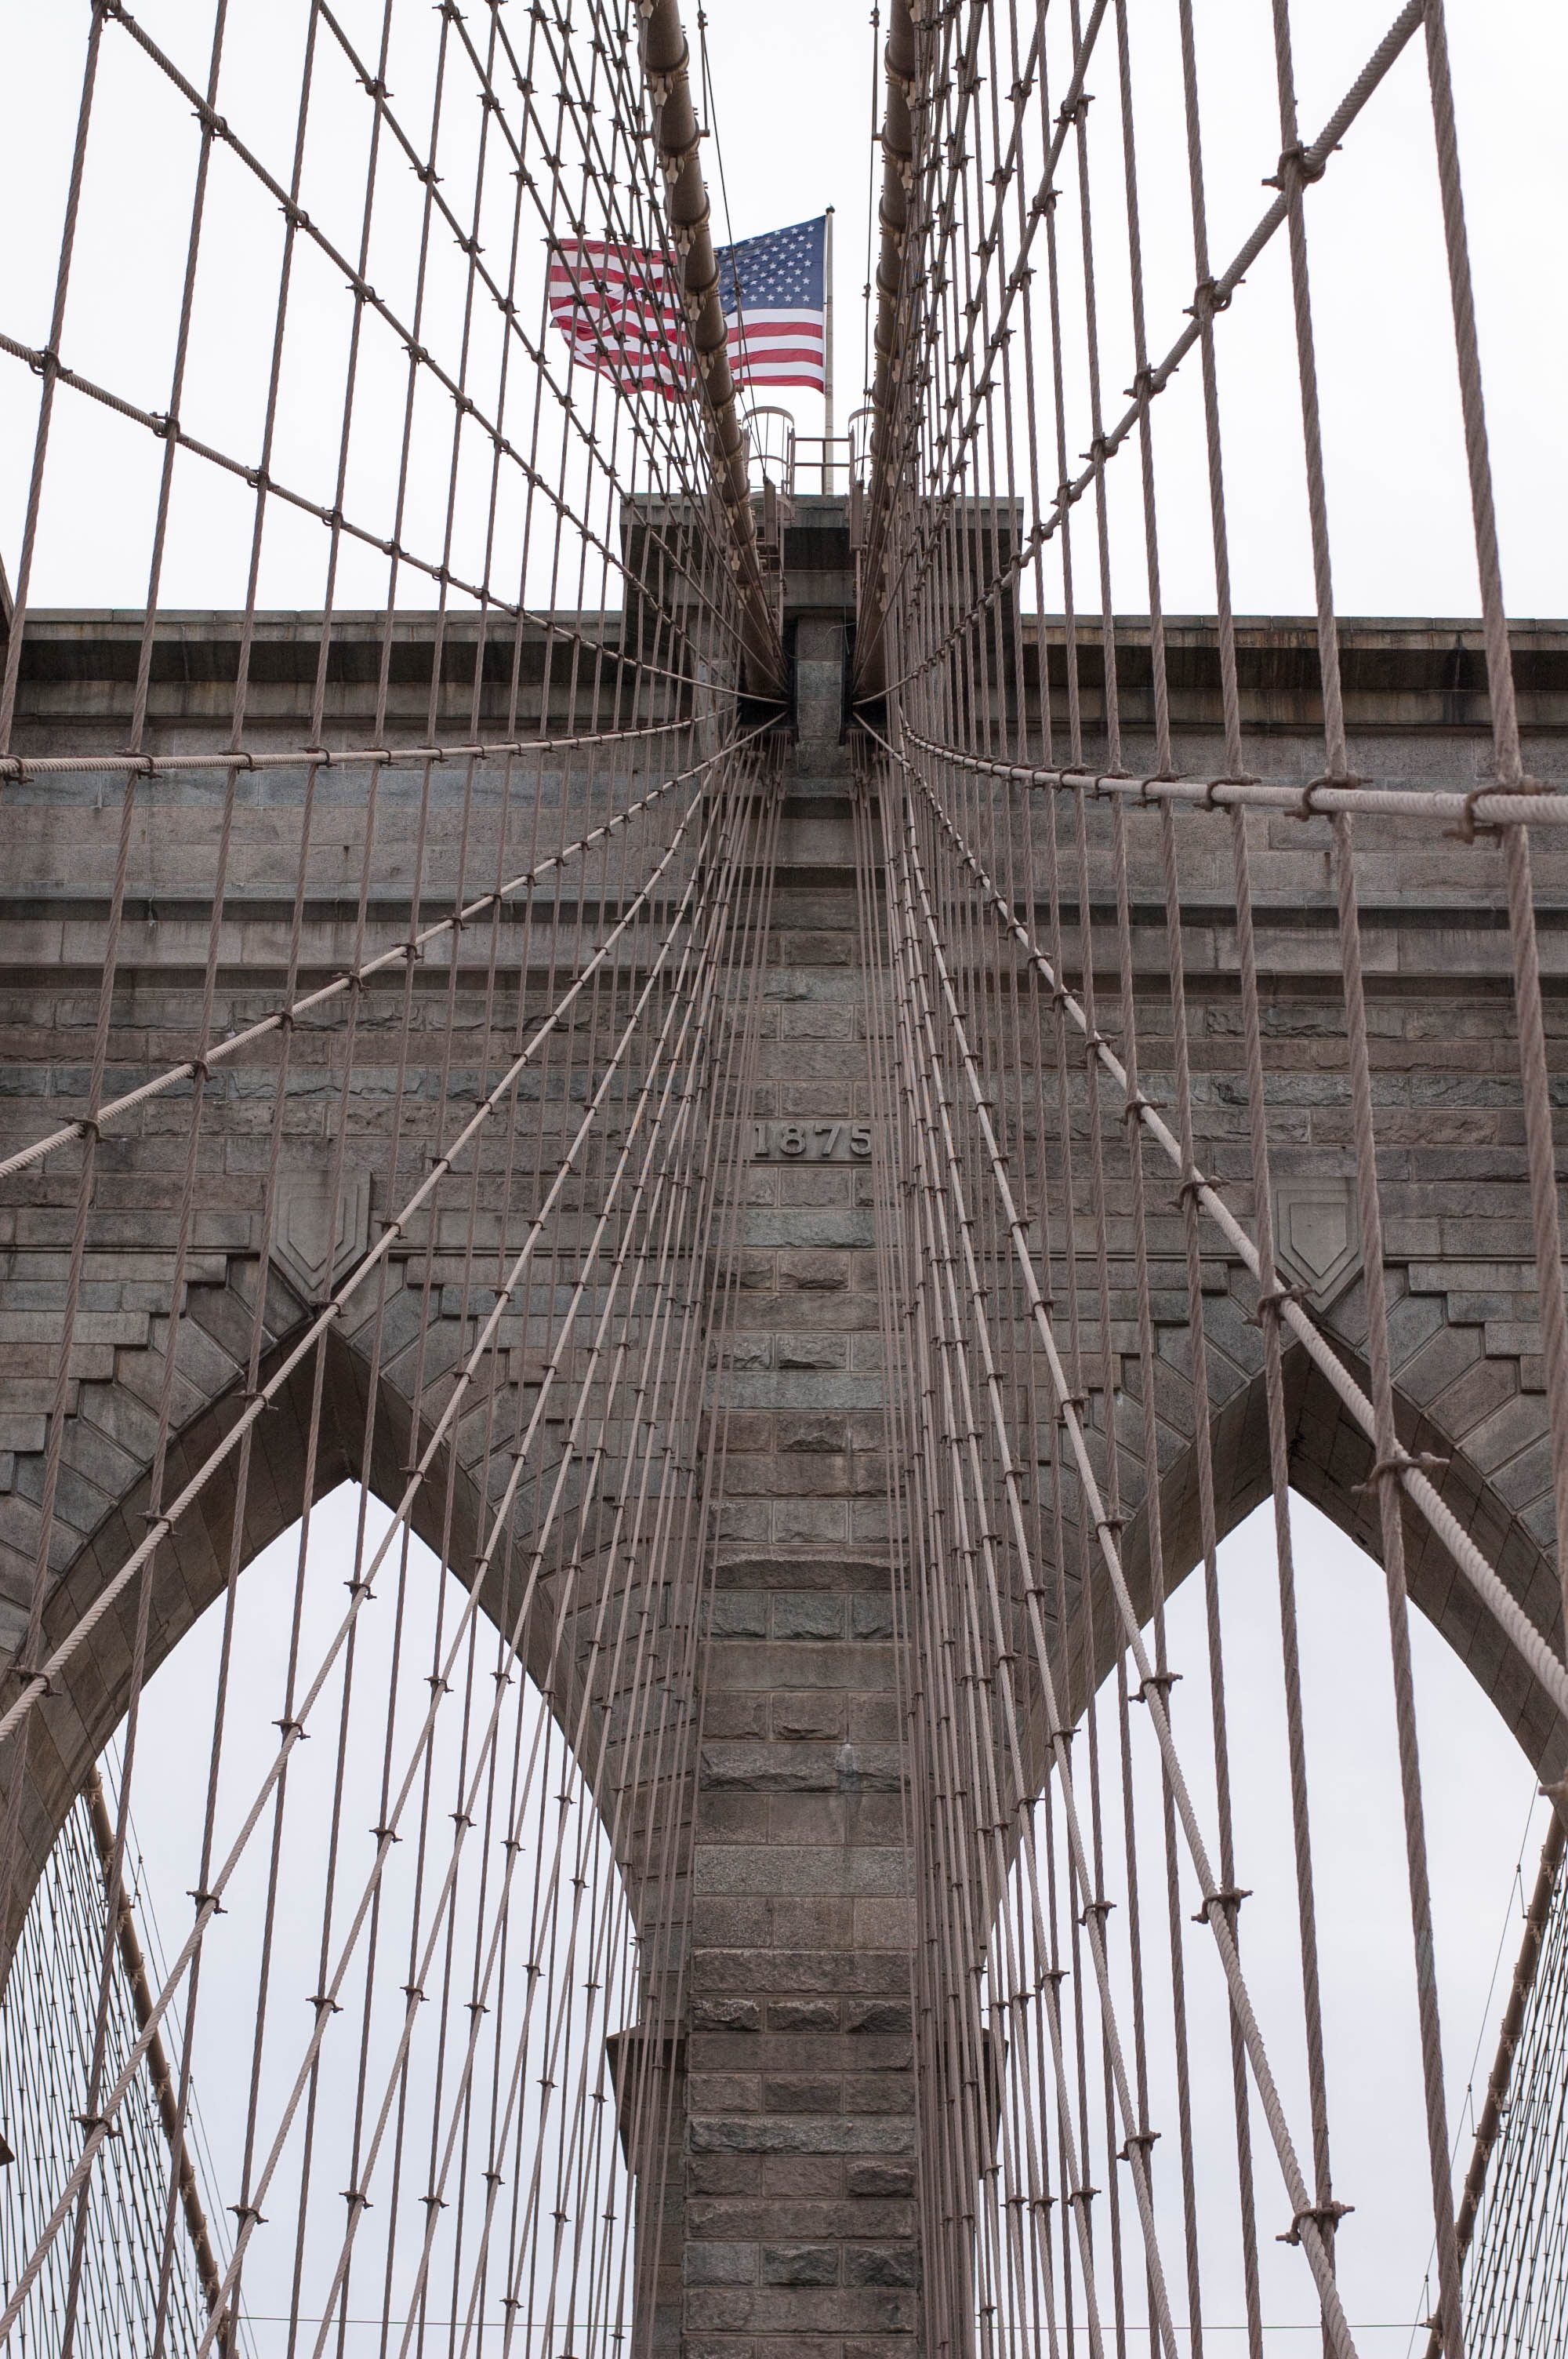
architecture, bridge, new york, manhattan, arch, line, brooklyn bridge, brooklyn, symmetry, cable stayed bridge, truss bridge, skyway, nonbuilding structure